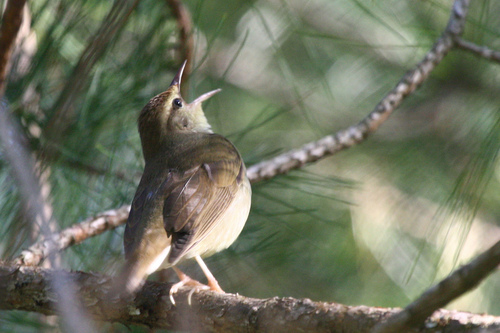
small roundish bird with an off white underside, brown topside with white secondaries, peach bil and feet, black eyes.
a small brown bird with a white breast, belly and abdomen.
this is a brown bird with a long pointy brown beak.
green and brown backed bird with white belly and throat.
a small grey puffy bird with a white belly, short wings, and a long bill.
this small bird has a rather rounded belly, as well as a pointed beak that's ever so slightly curved downward.
a small brown bird with a light brown/white belly, it has short wings and a medium beak which is open.
this bird has a white breast and brown plumage, along with a slightly downward-curved bill
this bird has wings that are brown and has a white belly
this bird has a brown crown, brown primaries, and a white belly.
Species: Swainson Warbler